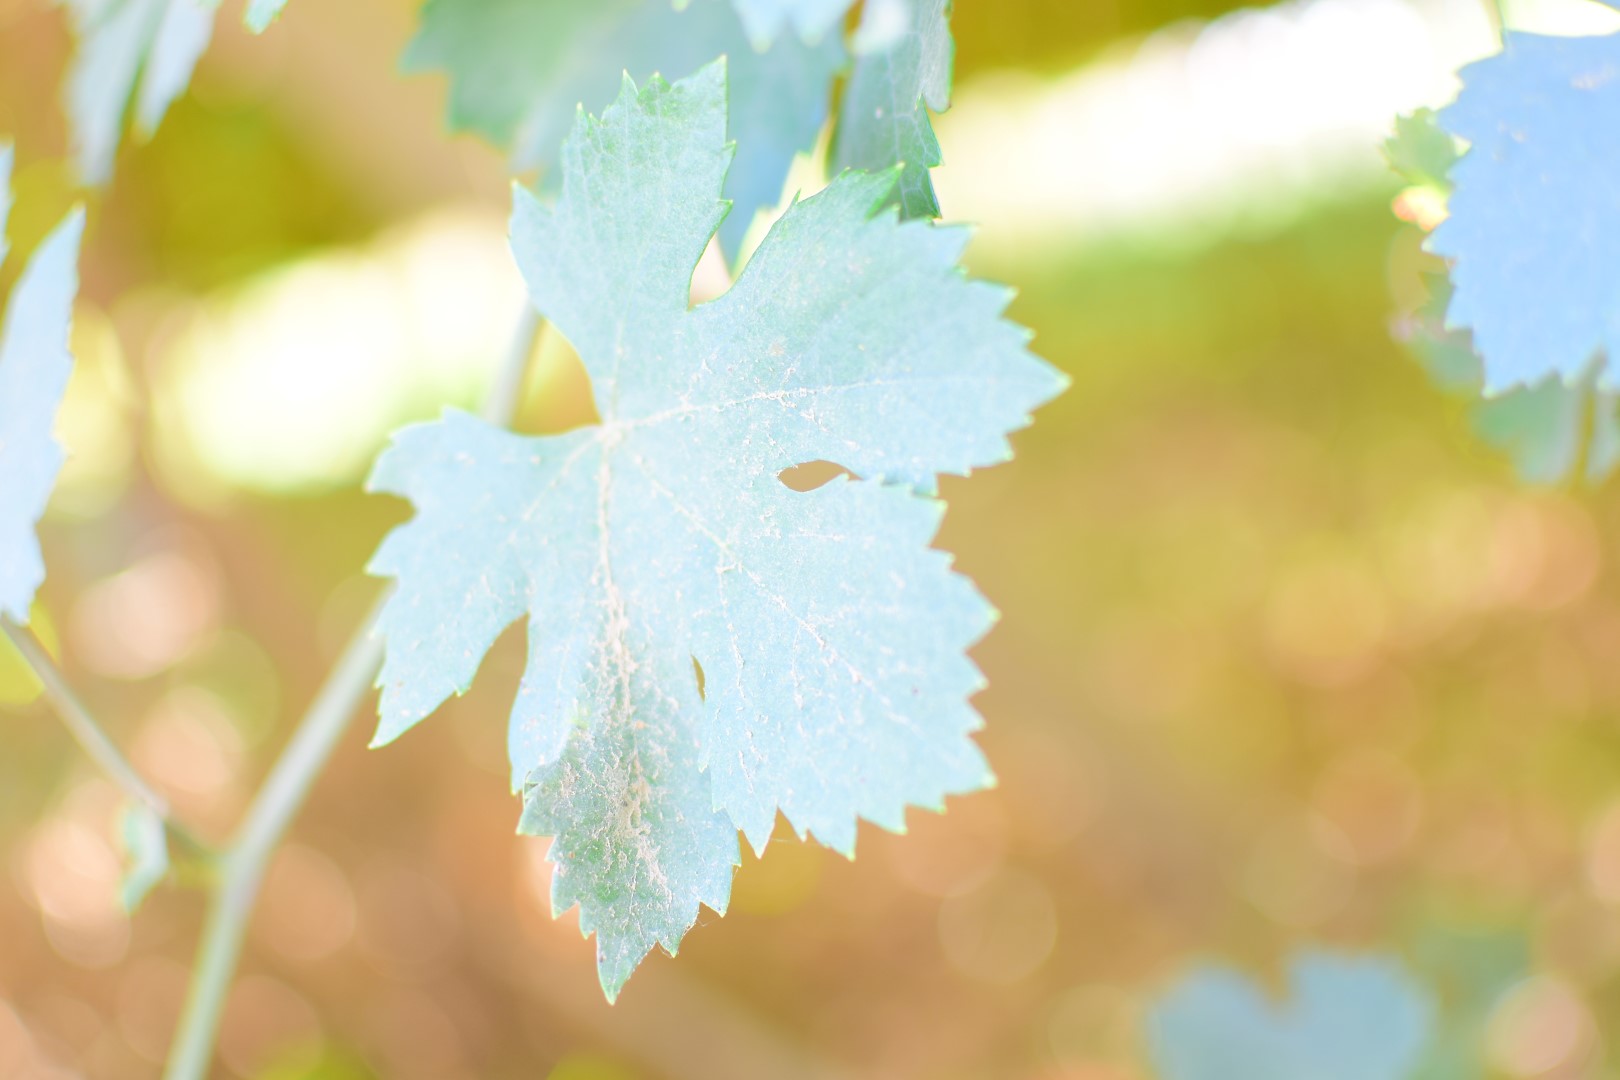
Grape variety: Halawani